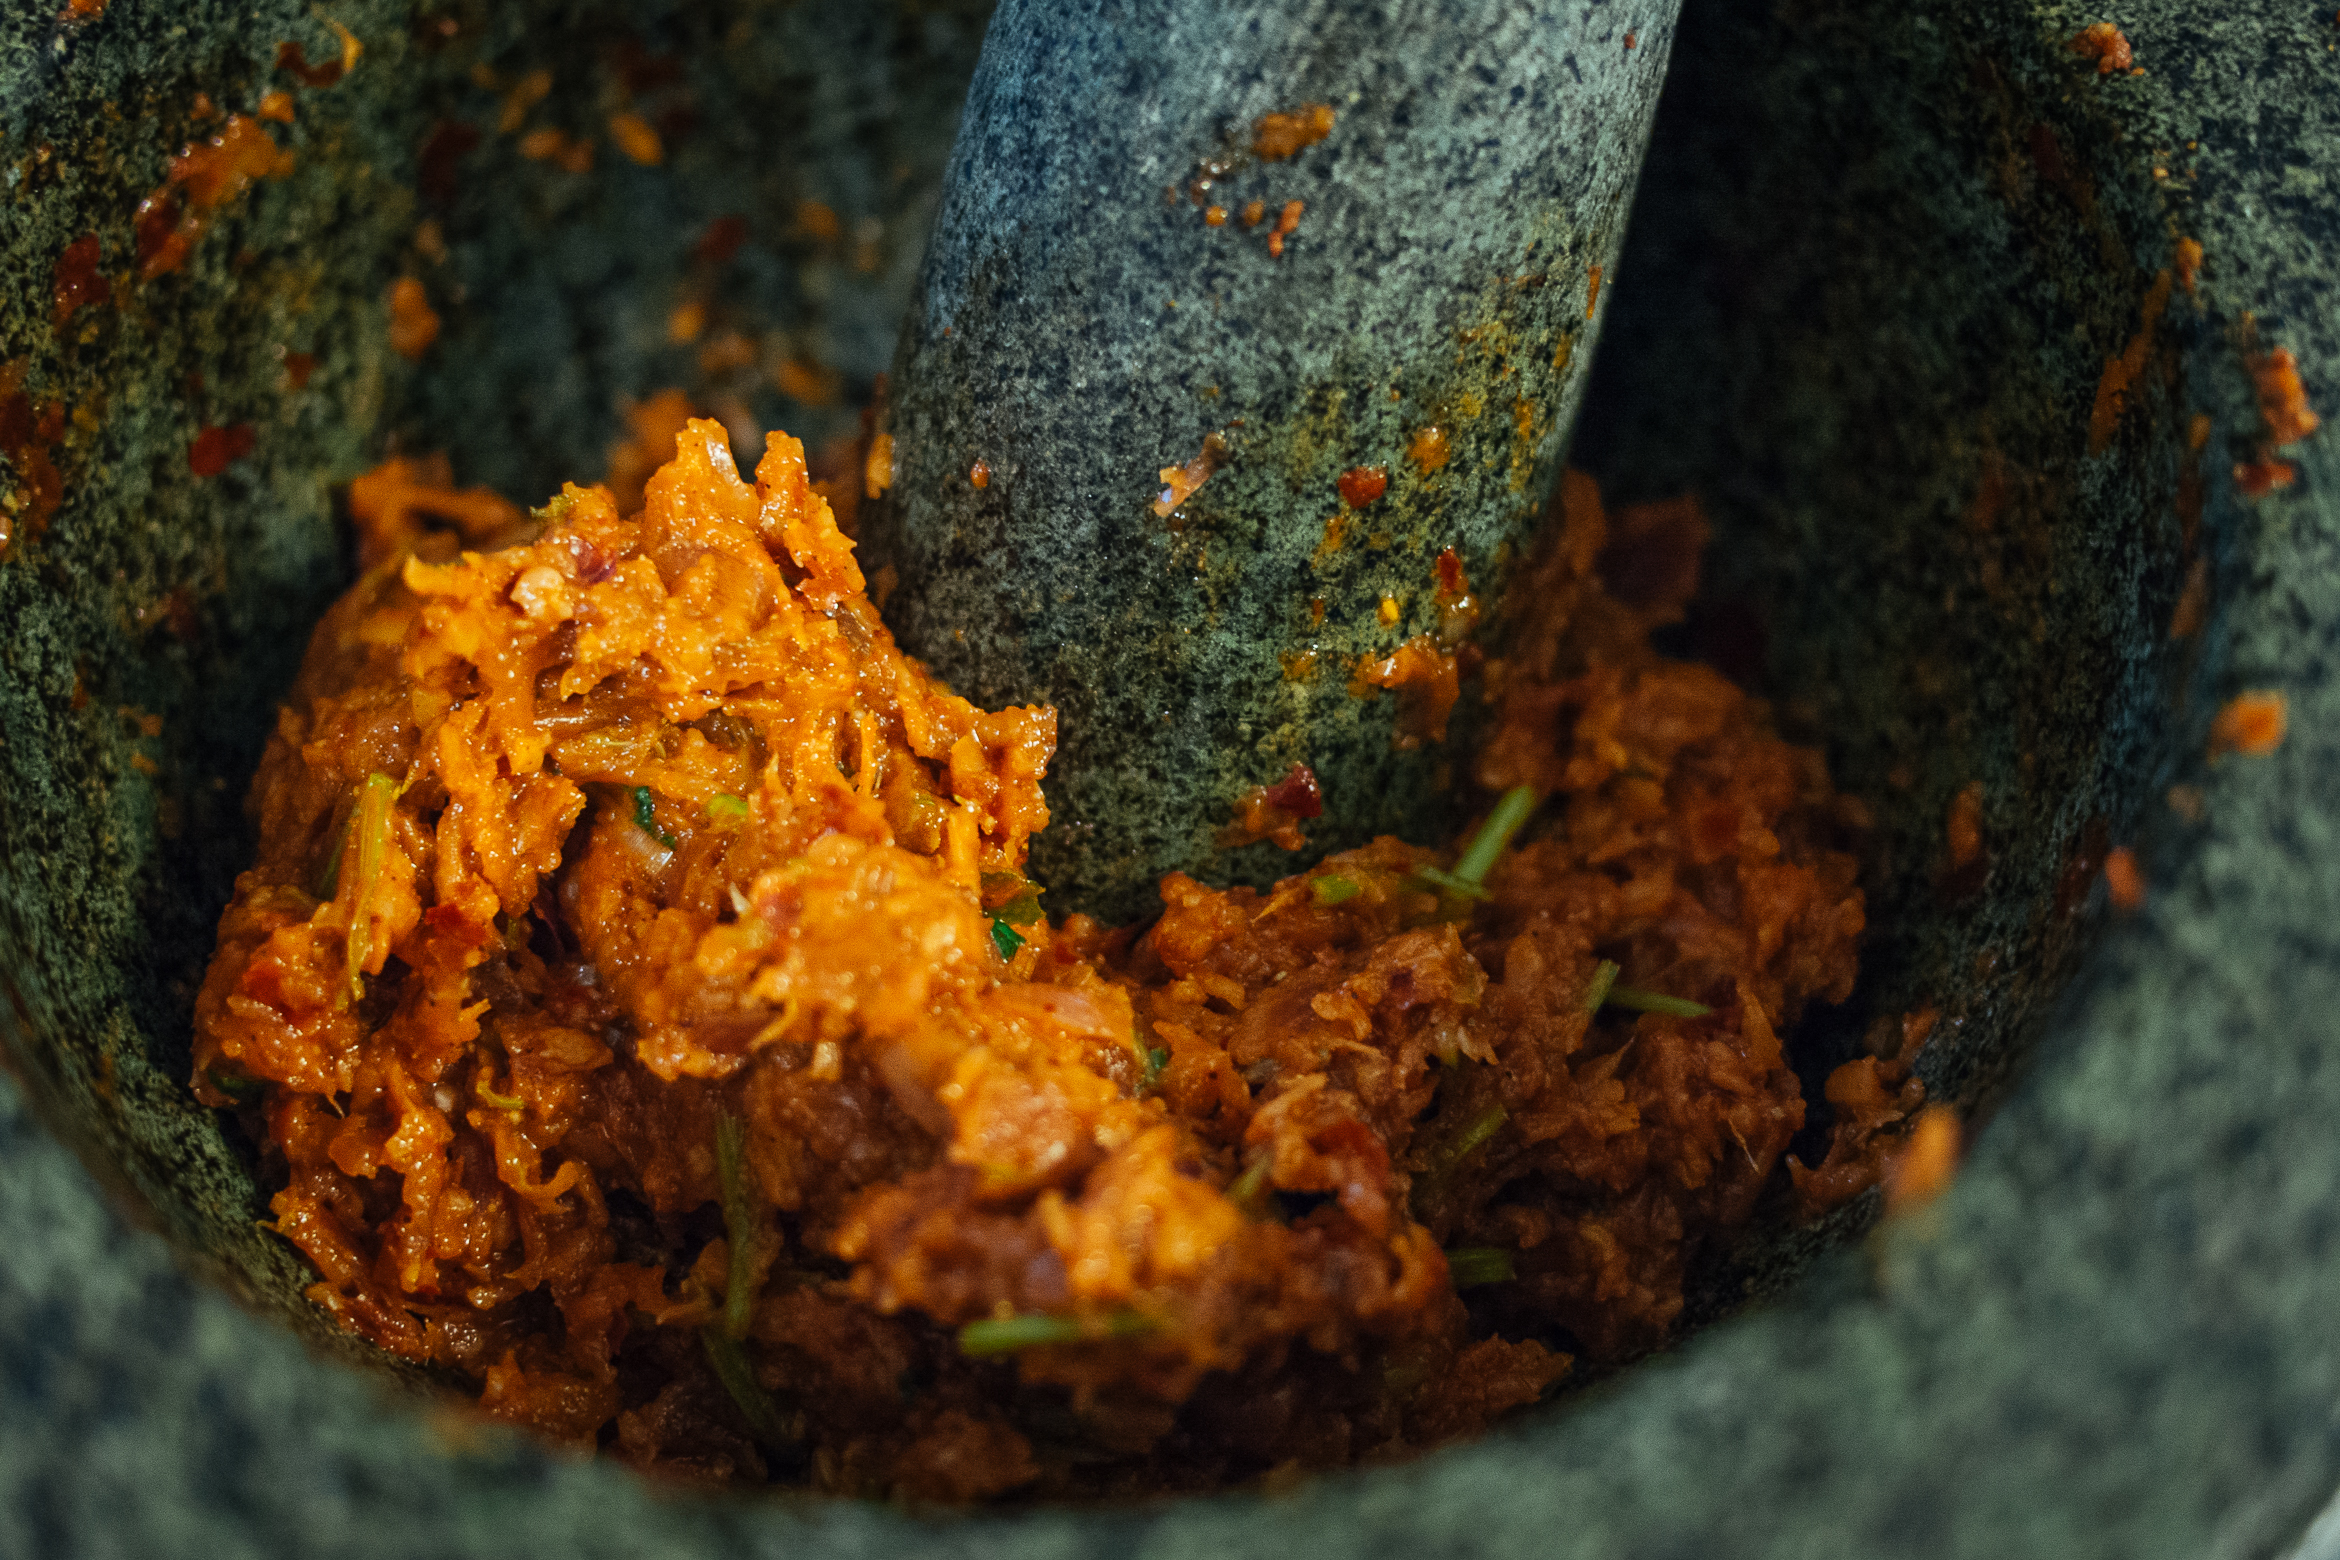
plant, leaf, dish, food, herb, produce, vegetable, crop, autumn, spicy, thaifood, thaicuisine, curry, chillies, redcurry, currypaste, pestleandmortar, flowering plant, land plant